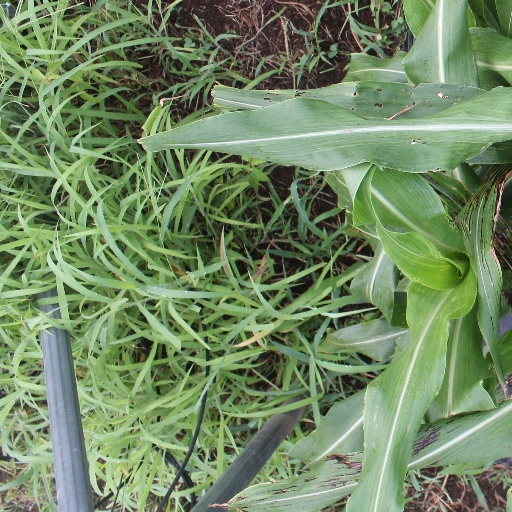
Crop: sorghum